Awards and decorations of the Civil Air Patrol

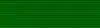
Unit Citation Award ribbon

The Civil Air Patrol "Unit Citation Award" is presented for "exceptionally meritorious service or exceptionally outstanding achievement." This service and achievement must be clearly above that which is performed by other similar units. Members are awarded the Unit Citation Award ribbon if they were members of the unit during the time period for which the citation is awarded. Units can be awarded this citation as a result of extended meritorious service over the course of at least one year, or in recognition of outstanding achievements in a single specific act or notable accomplishment that is separate and distinct from the normal mission or regular function of the unit. The periods of outstanding achievement are normally characterized by definite beginning and ending dates. Units that have been given the Unit Citation Award are entitled to attach a streamer to the colors displayed at the unit's headquarters. This award does not come with a full-sized medal of its own, though a miniature medal is available for senior members to wear on their mess dress uniforms that must be purchased through an outside vendor.